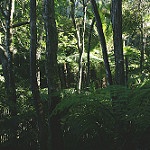
Label: forest